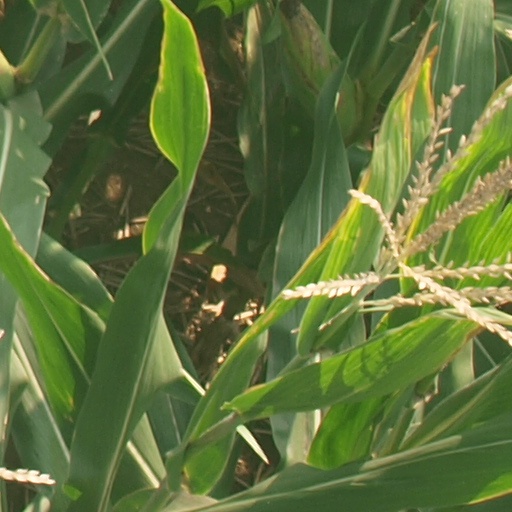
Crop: maize; corn